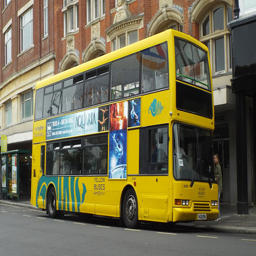
A double-decker bus is parked in the street.
A tour bus stopped along a city street.
A yellow double decker bus on a street.
Yellow double decker bus parked on a city street.
a yellow double decker bus on a city street